Fairbourne railway station

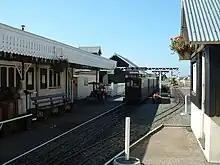
The Fairbourne Railway station

The 12¼ inch gauge Fairbourne Railway has a separate station nearby from which narrow gauge trains run the 2 miles from Fairbourne to Barmouth Ferry (Penrhyn Point).